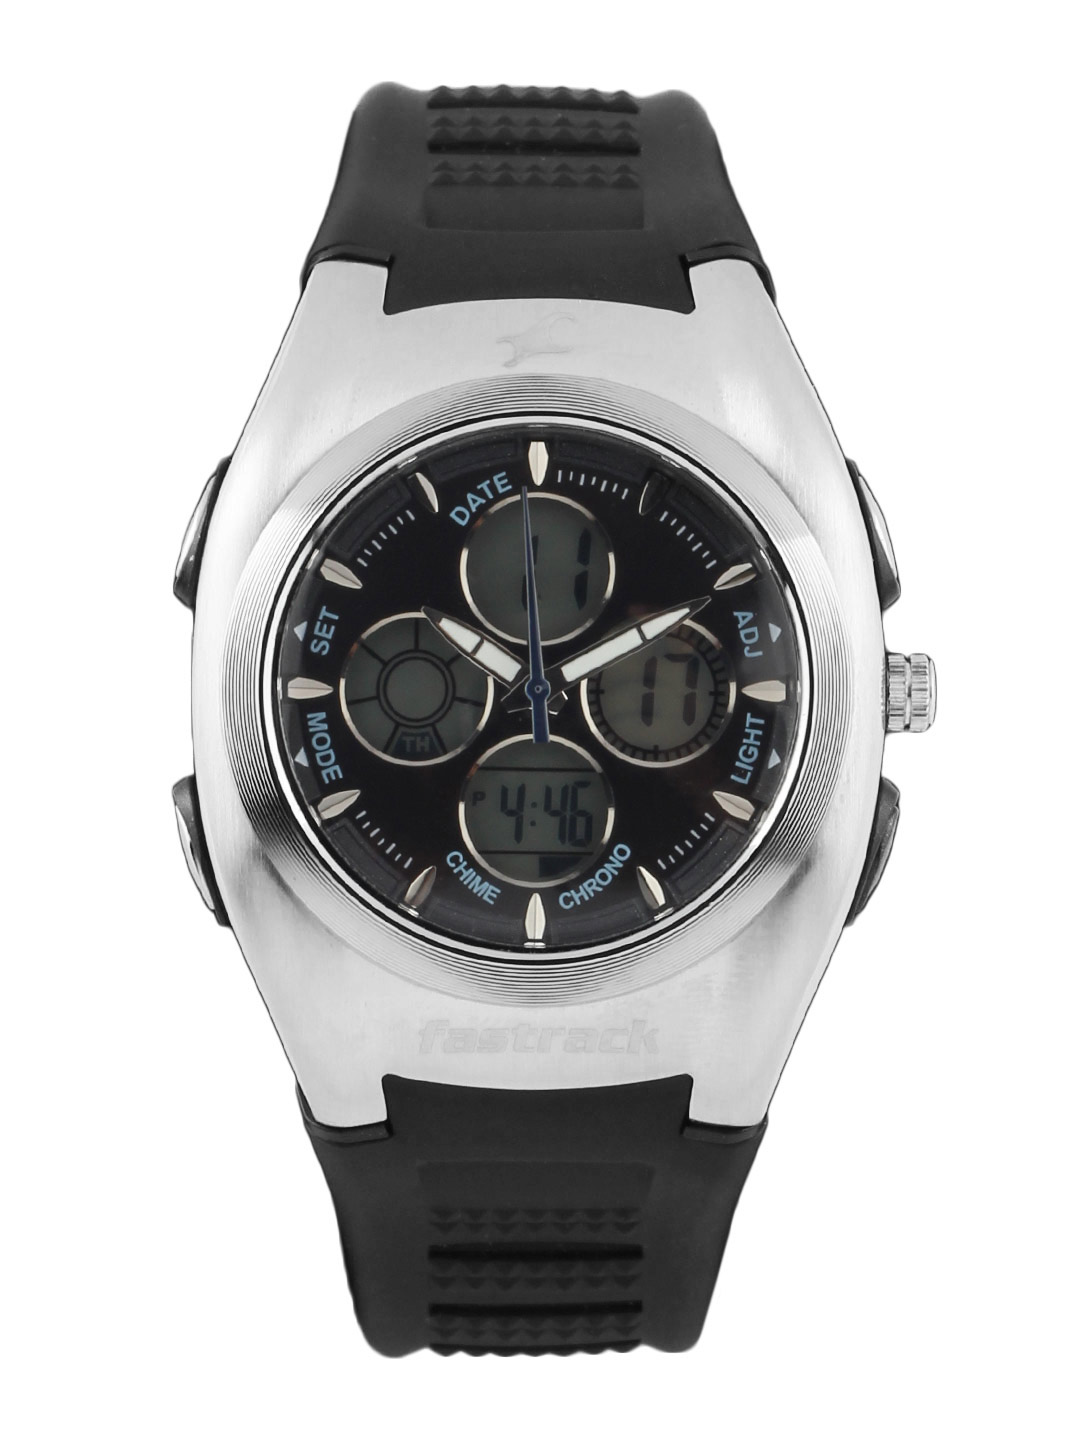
Fastrack Men Black Dial Watch
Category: Accessories / Watches / Watches
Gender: Men
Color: Black
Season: Winter 2016
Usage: Casual